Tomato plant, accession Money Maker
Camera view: tilt-top (135 deg); turntable rotation: 180 degrees
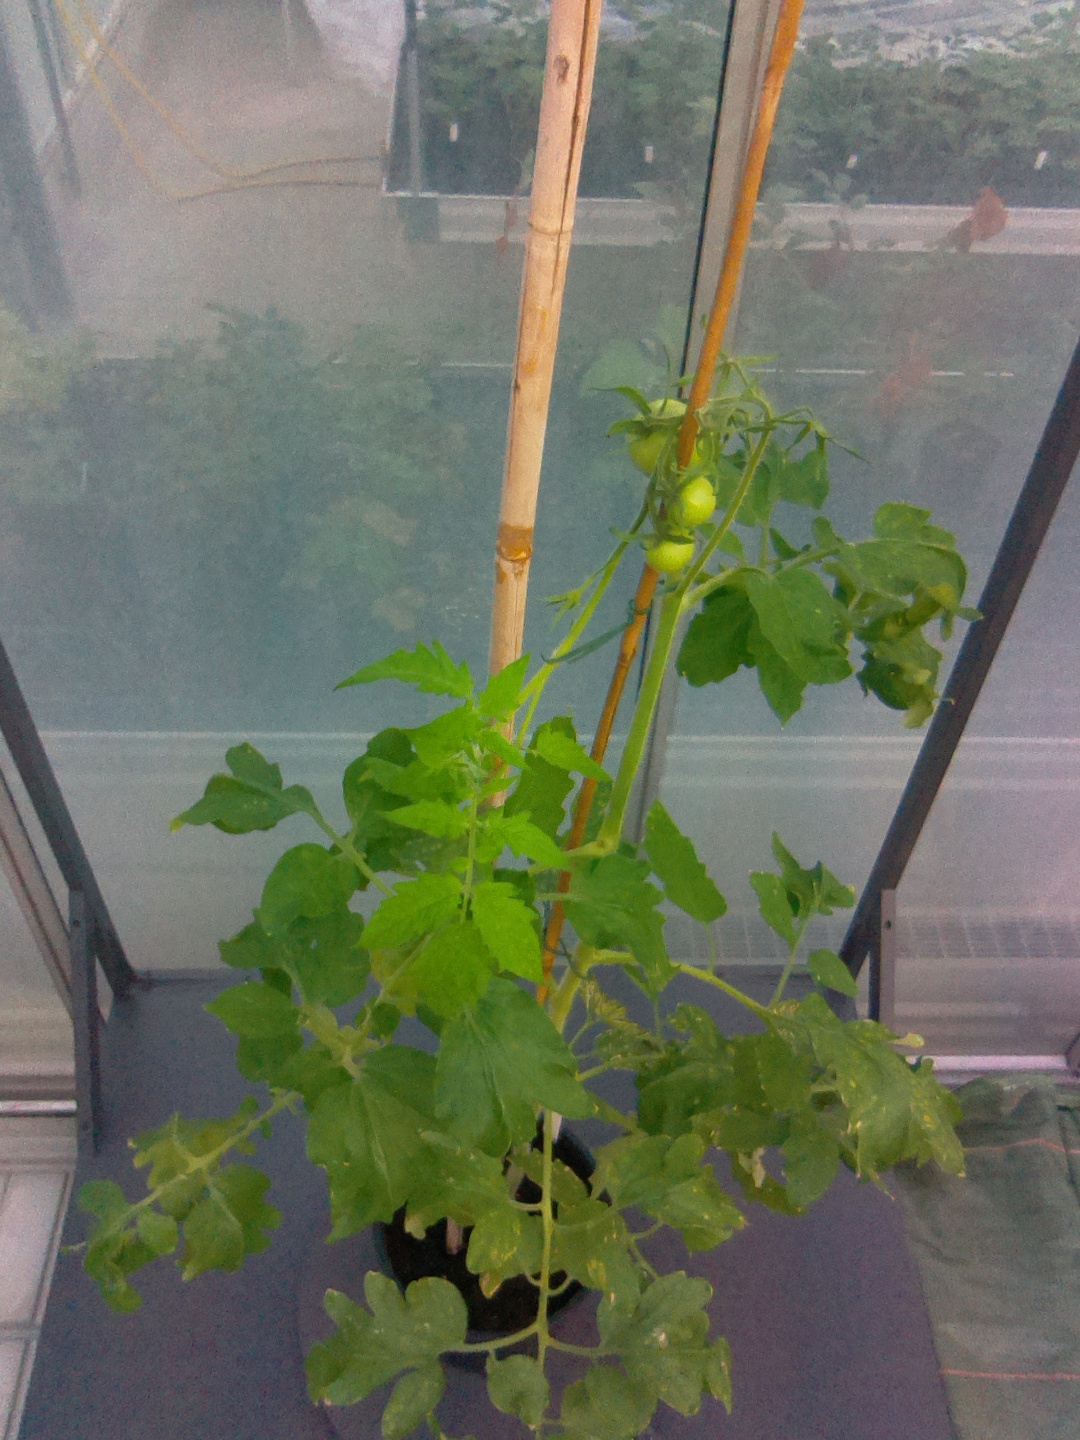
BBCH growth stage 72: 20%-30% of final fruit size